Jarmila Wolfe

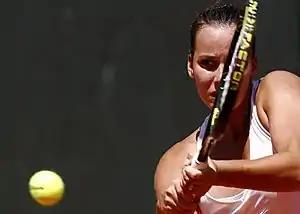
Wolfe (then known as Groth) at 2009 Estoril Open

Gajdošová started the year at the Brisbane International losing in a tight second round to eventual champion Victoria Azarenka. In the Sydney International she again lost in the second round to eventual champion Elena Dementieva. At the Australian Open, Gajdošová lost a tight three-setter to Virginie Razzano making it her fourth straight first round loss at the first Grand Slam of the year. She then married Sam Groth, taking his name from February onwards.